Walaric

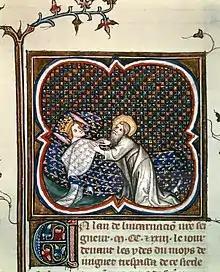
Walaric prophesying to Hugh Capet in a vision. From the 14th century "Grandes Chroniques de France".

Saint Walaric, modern French Valery (died 620), was a Frankish monk turned hermit who founded the . His cult was recognized in Normandy and England.